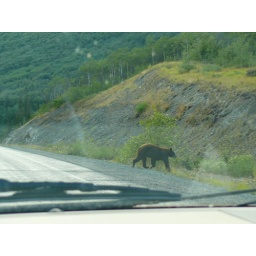
Big black bear in British Columbia: On way to Skagway, Alaska